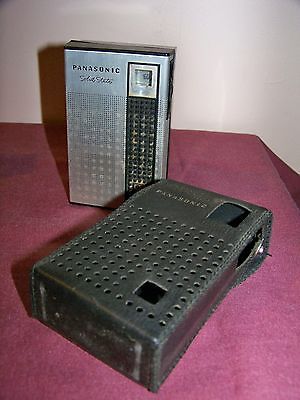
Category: toaster